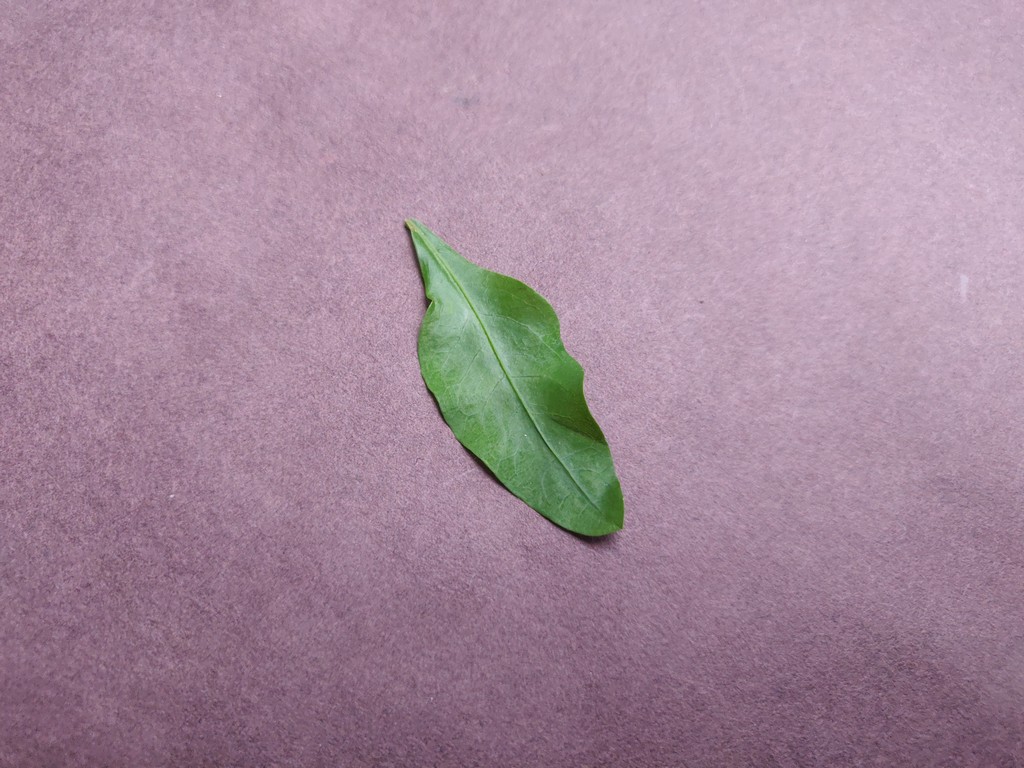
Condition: Healthy
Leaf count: single
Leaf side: front